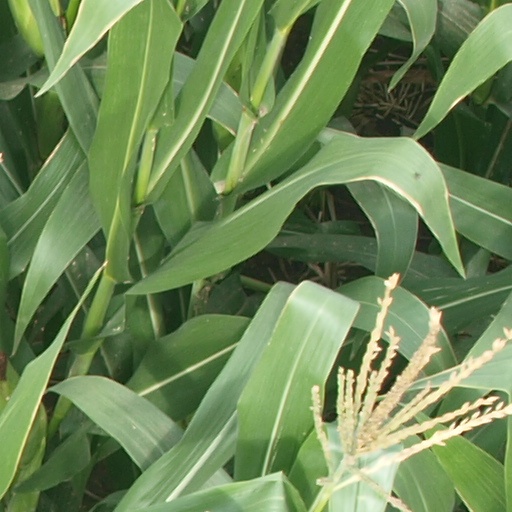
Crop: maize; corn